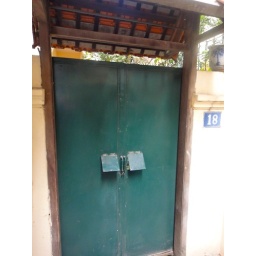
The doors to Karen's house in Hanoi, Vietnam.